Gaku Shibasaki

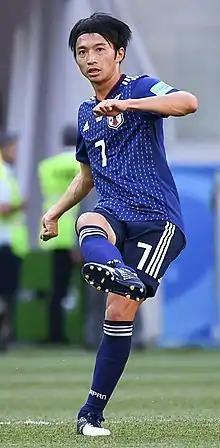
Shibasaki playing for Japan at the 2018 FIFA World Cup

is a Japanese professional footballer who plays as a midfielder for club Kashima Antlers and the Japan national team.